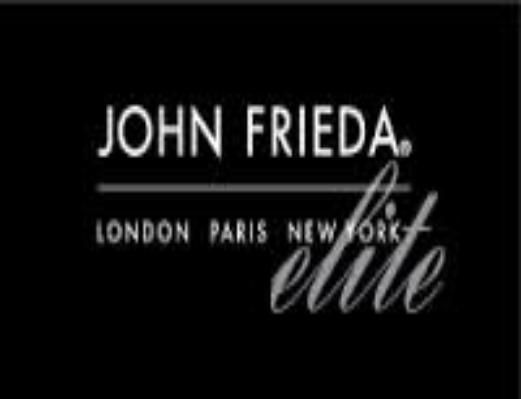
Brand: John Frieda
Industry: Necessities